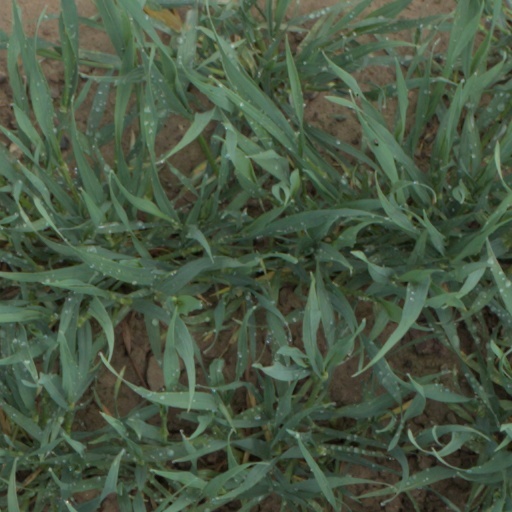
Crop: wheat